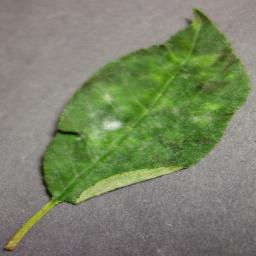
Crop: cherry
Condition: (including_sour)_powdery_mildew